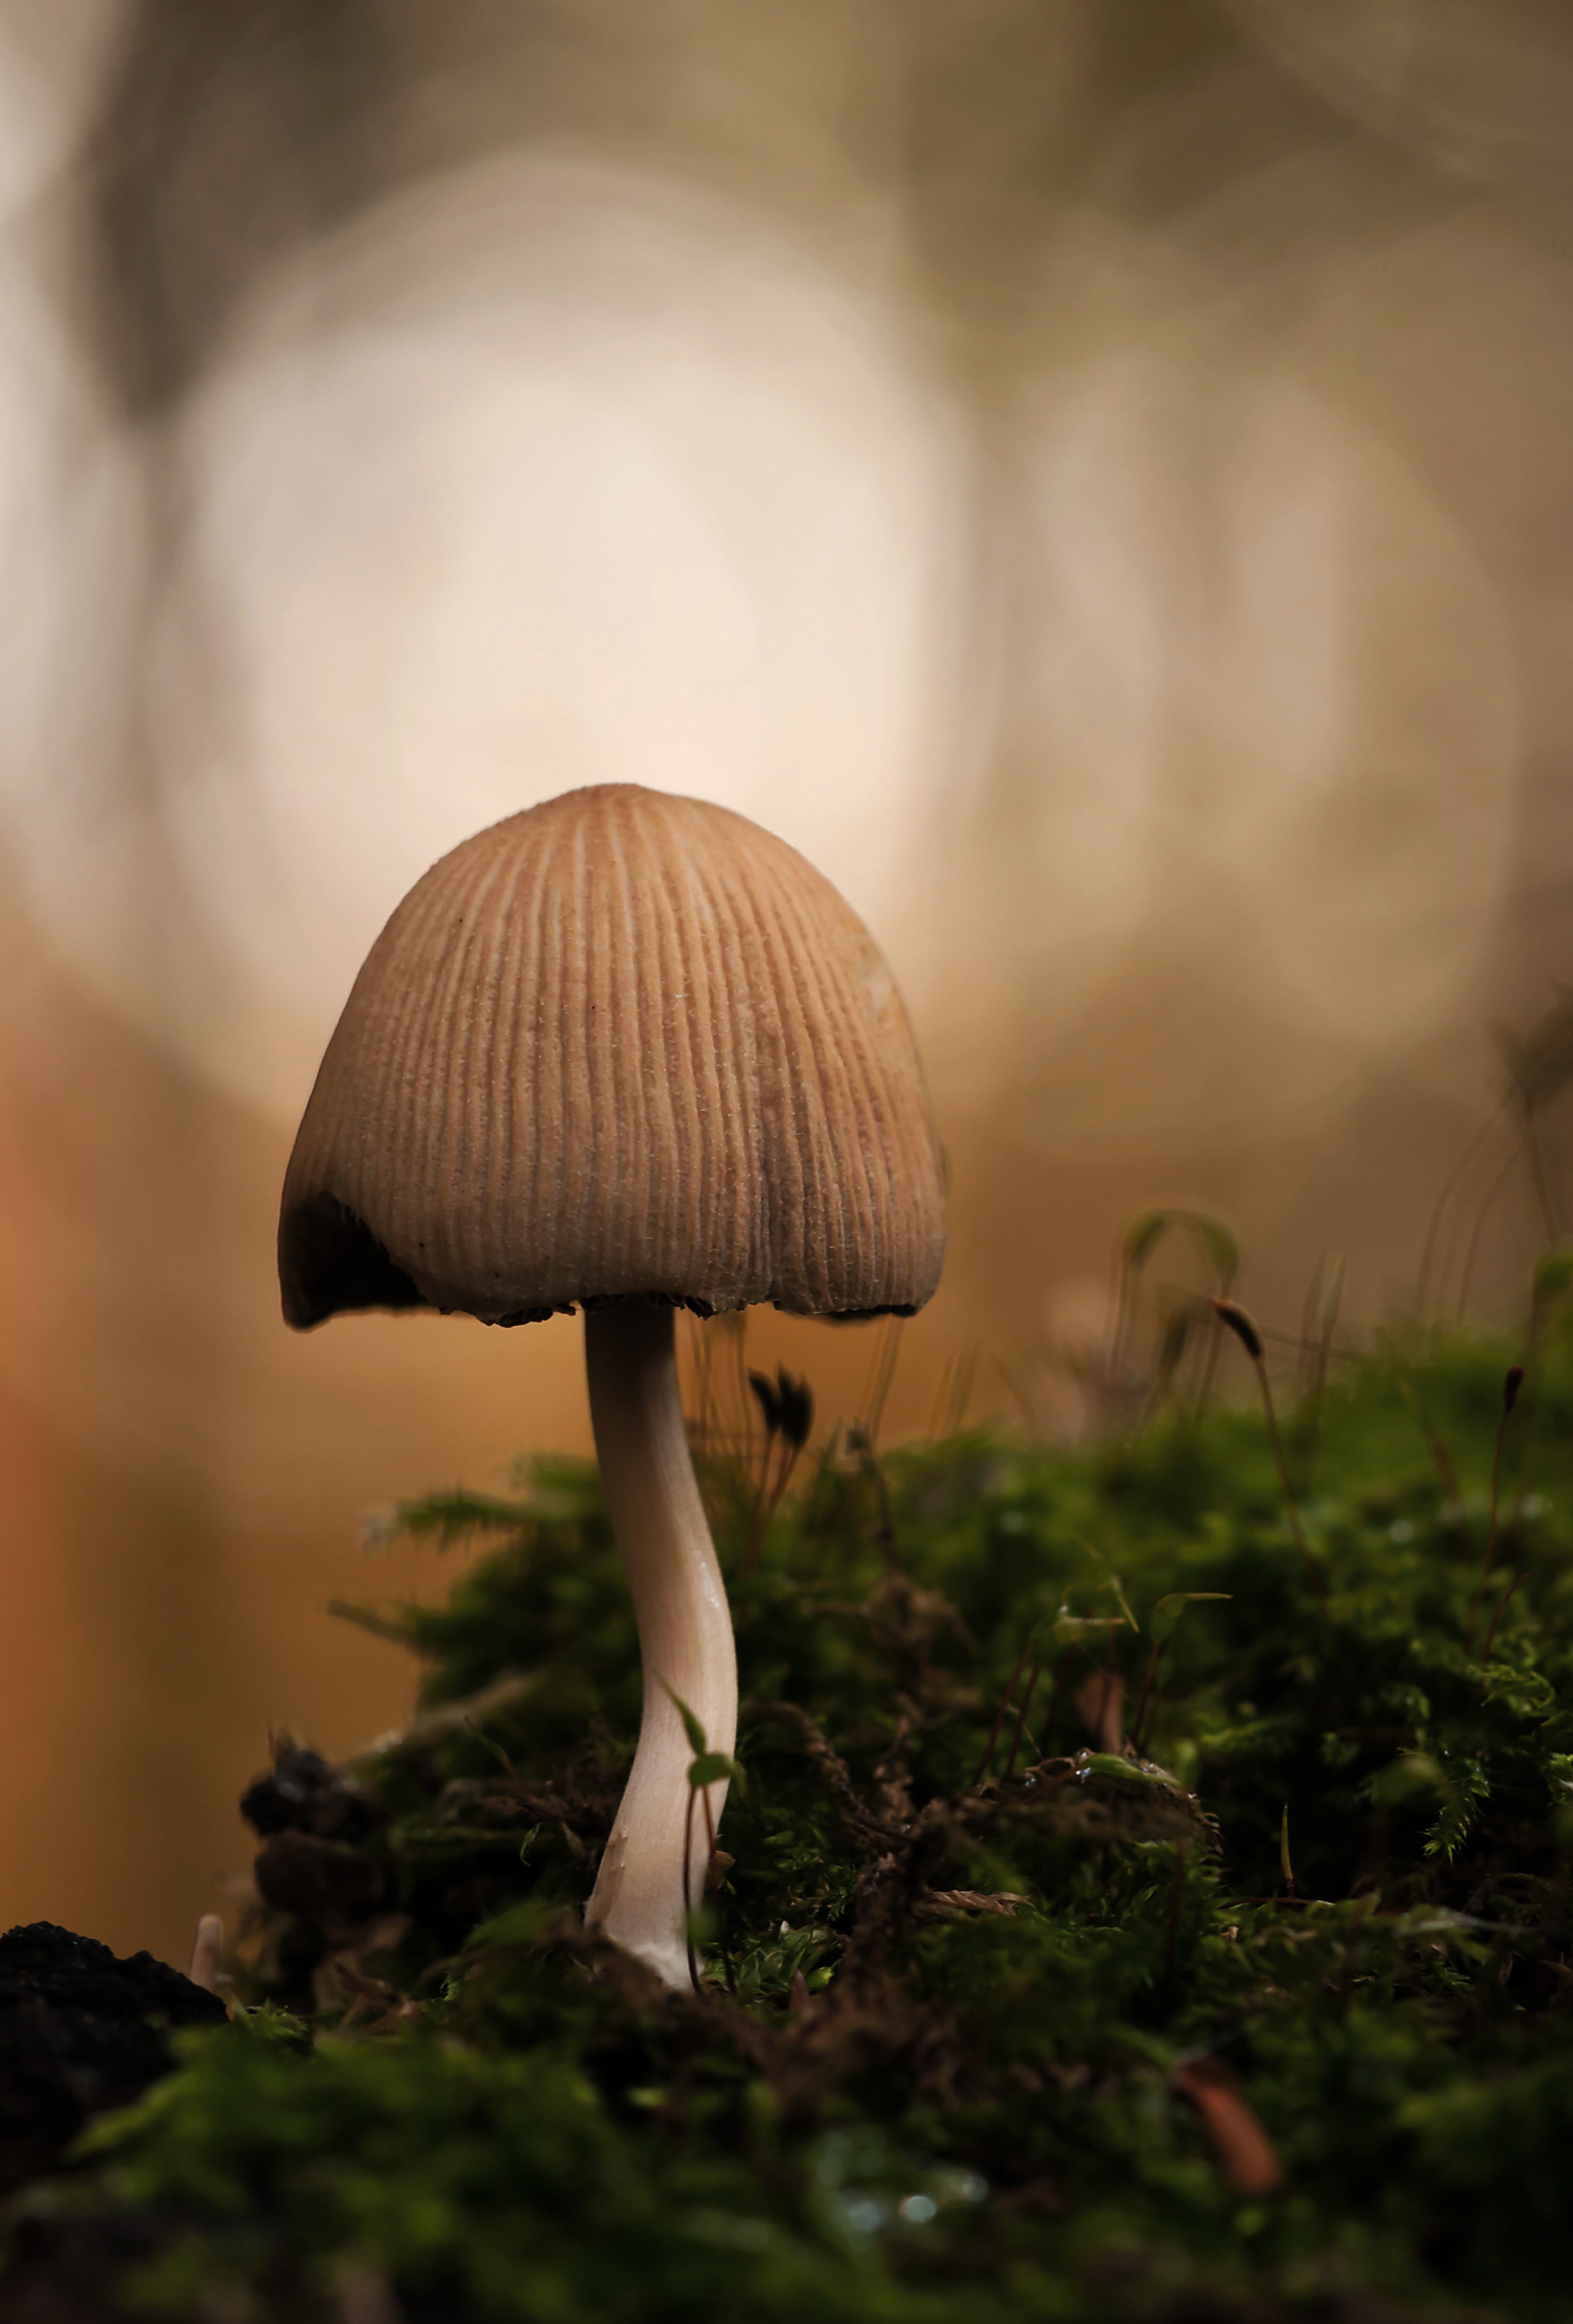
tree, nature, forest, sunlight, flower, autumn, hat, mushroom, close up, lichtspiel, forest floor, fungus, mushrooms, habitat, forest mushroom, forest mushrooms, macro photography, mica comatus, coprinus micaceus